Sir Henry Russell, 2nd Baronet

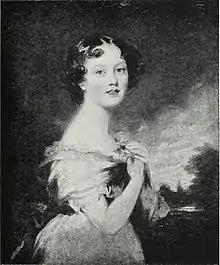
Portrait of his second wife, Marie Clotilde Mottet de la Fontaine, by Sir Thomas Lawrence

In October 1808 Russell married Jane Amelia Casamajor, a daughter of John Casamaijor, in Madras. Jane died suddenly just two months after they were married.